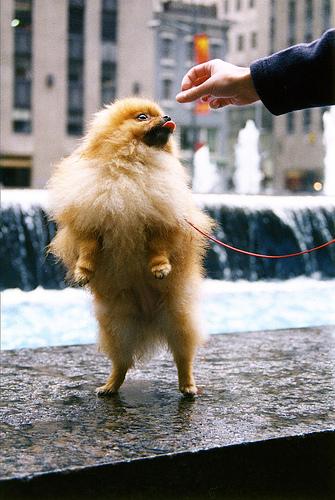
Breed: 1936-n000005-Pomeranian